List of York City F.C. records and statistics

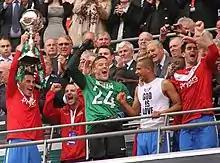
York players after the club's victory in the 2012 FA Trophy Final

York City have won one major honour in the Football League, when winning the 1983–84 Fourth Division championship. With 101 points, York became the first club in the Football League to reach a three-figure points total. They have achieved promotion on seven other occasions, most recently in the 2021–22 season, when winning the National League North play-offs. York won their first domestic cup competition in the 2011–12 season, beating Newport County in the 2012 FA Trophy Final.